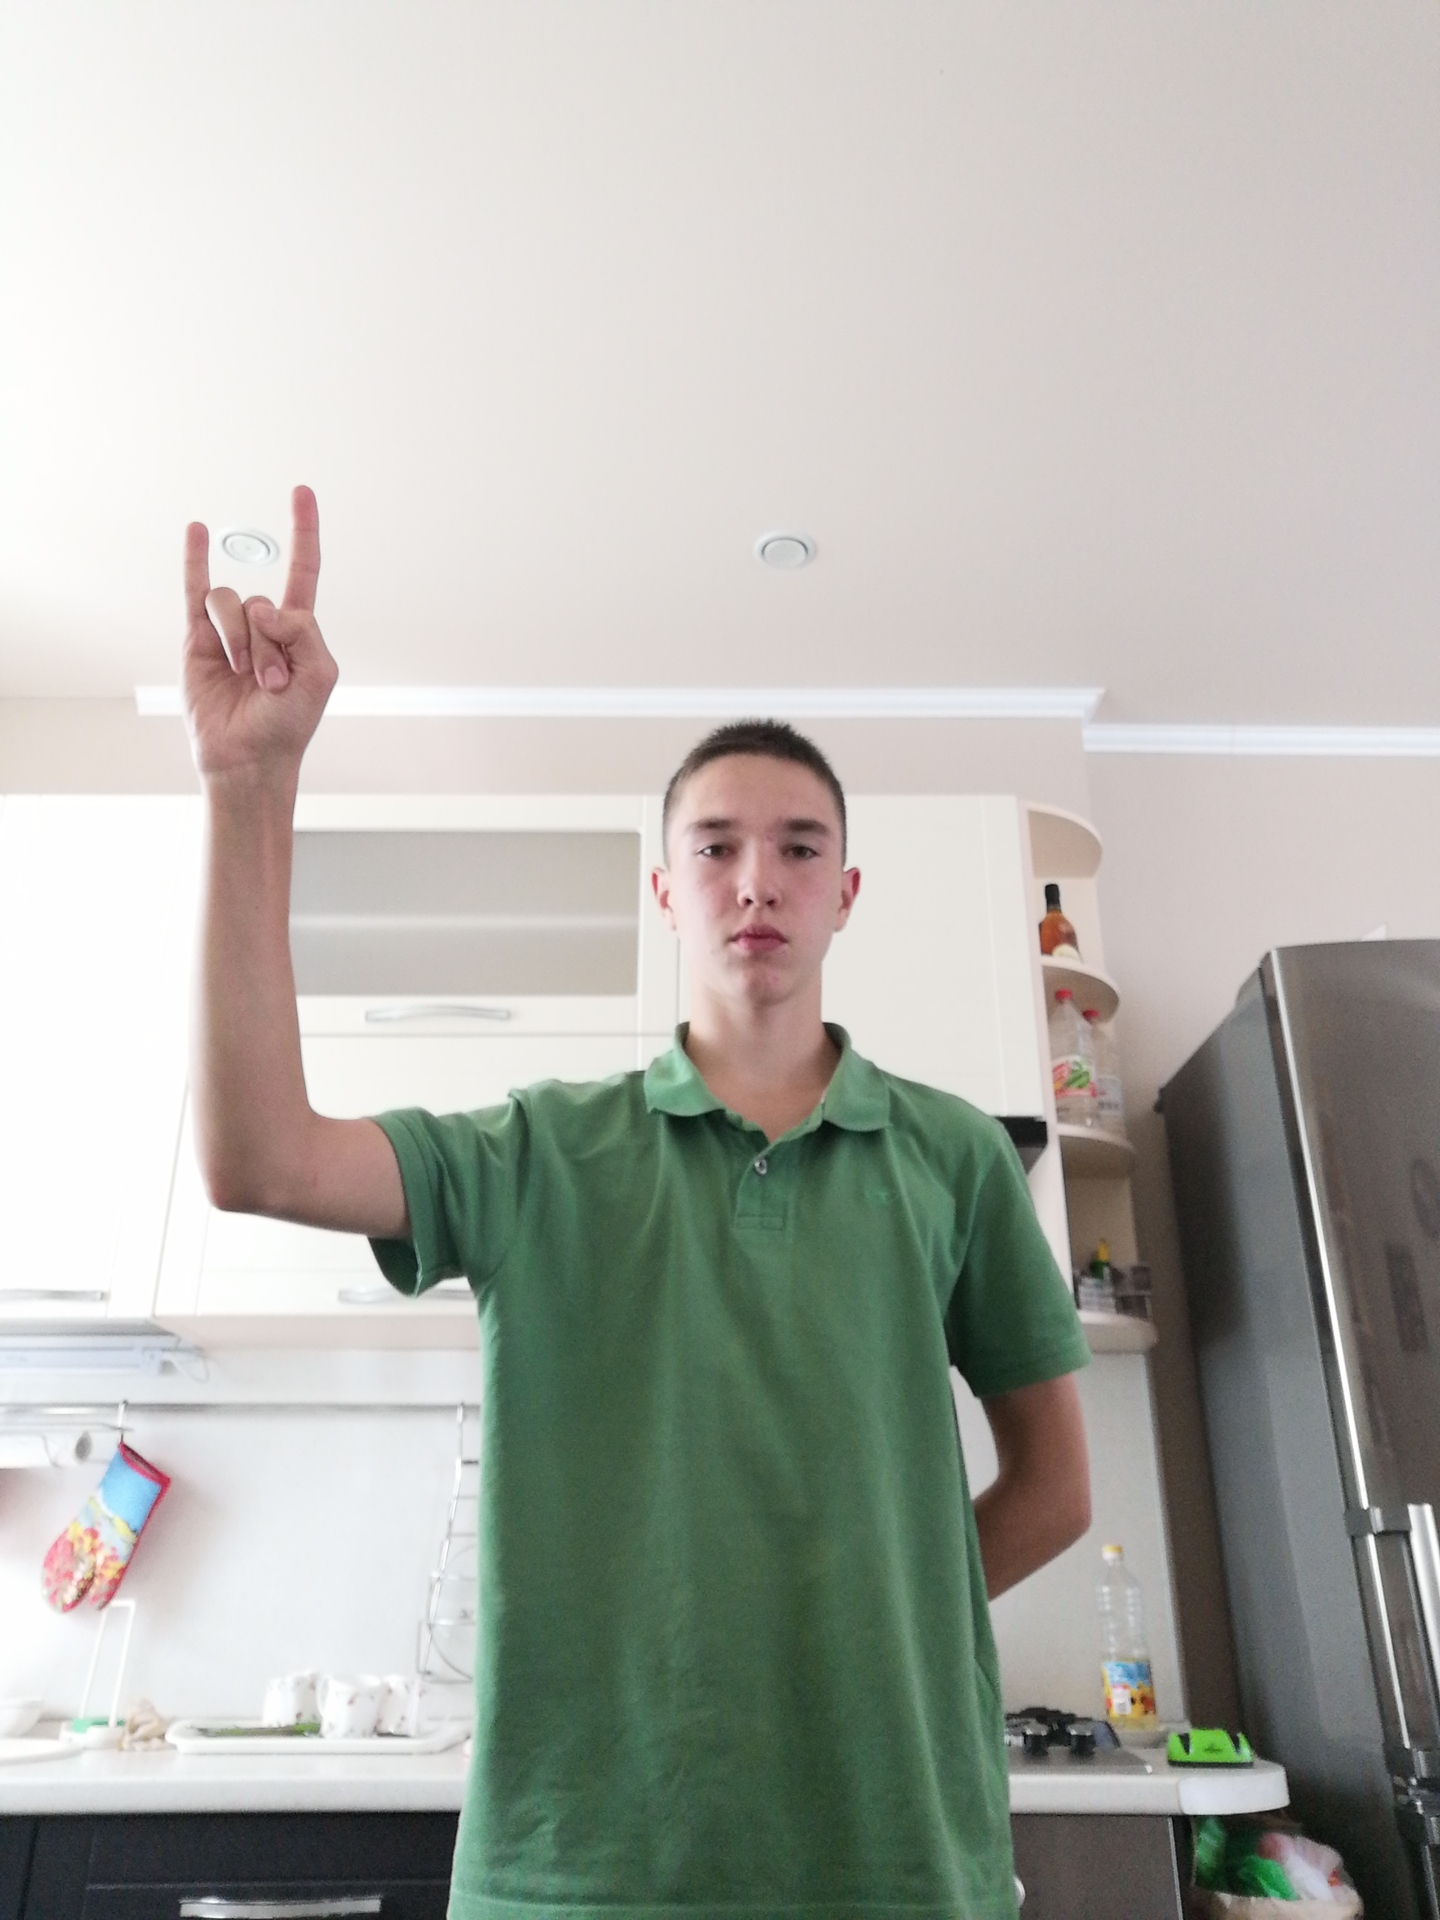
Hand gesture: rock